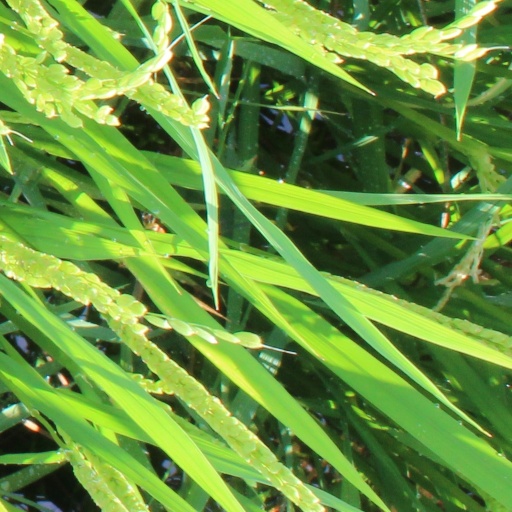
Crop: rice